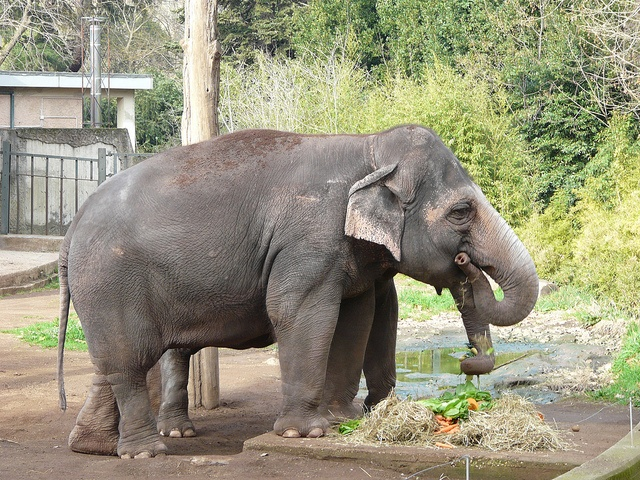
A large elephant standing next to a  pile of food.
Two large gray elephants eating next to one another
an elephant is eating some food in a pin
An elephant holds its trunk up to its mouth.
The elephant is eating the pile of food.